Revelation 14

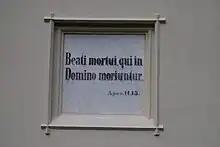
Church in Orlík nad Vltavou, Czech Republic quoting Revelation 14:13 — "Blessed are the dead who die in the Lord."

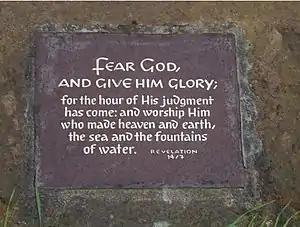
A text from Revelation 14:7 on a metal plaque set in a stone boulder near the parking area and viewpoint on Hawksworth Road north of Baildon (photographed in 2006).

Two images at the end of this chapter are two different forms (cf. ) of 'the traditional eschatological image of harvest': the "grain harvest" (verses 14–16) and the "vintage" (verses 17–20), to follow the messages that the angels have given for the nations of the opportunity to respond to the witness of the martyrs in repentance (14:7) or to face the judgement of God (verses 9–11).